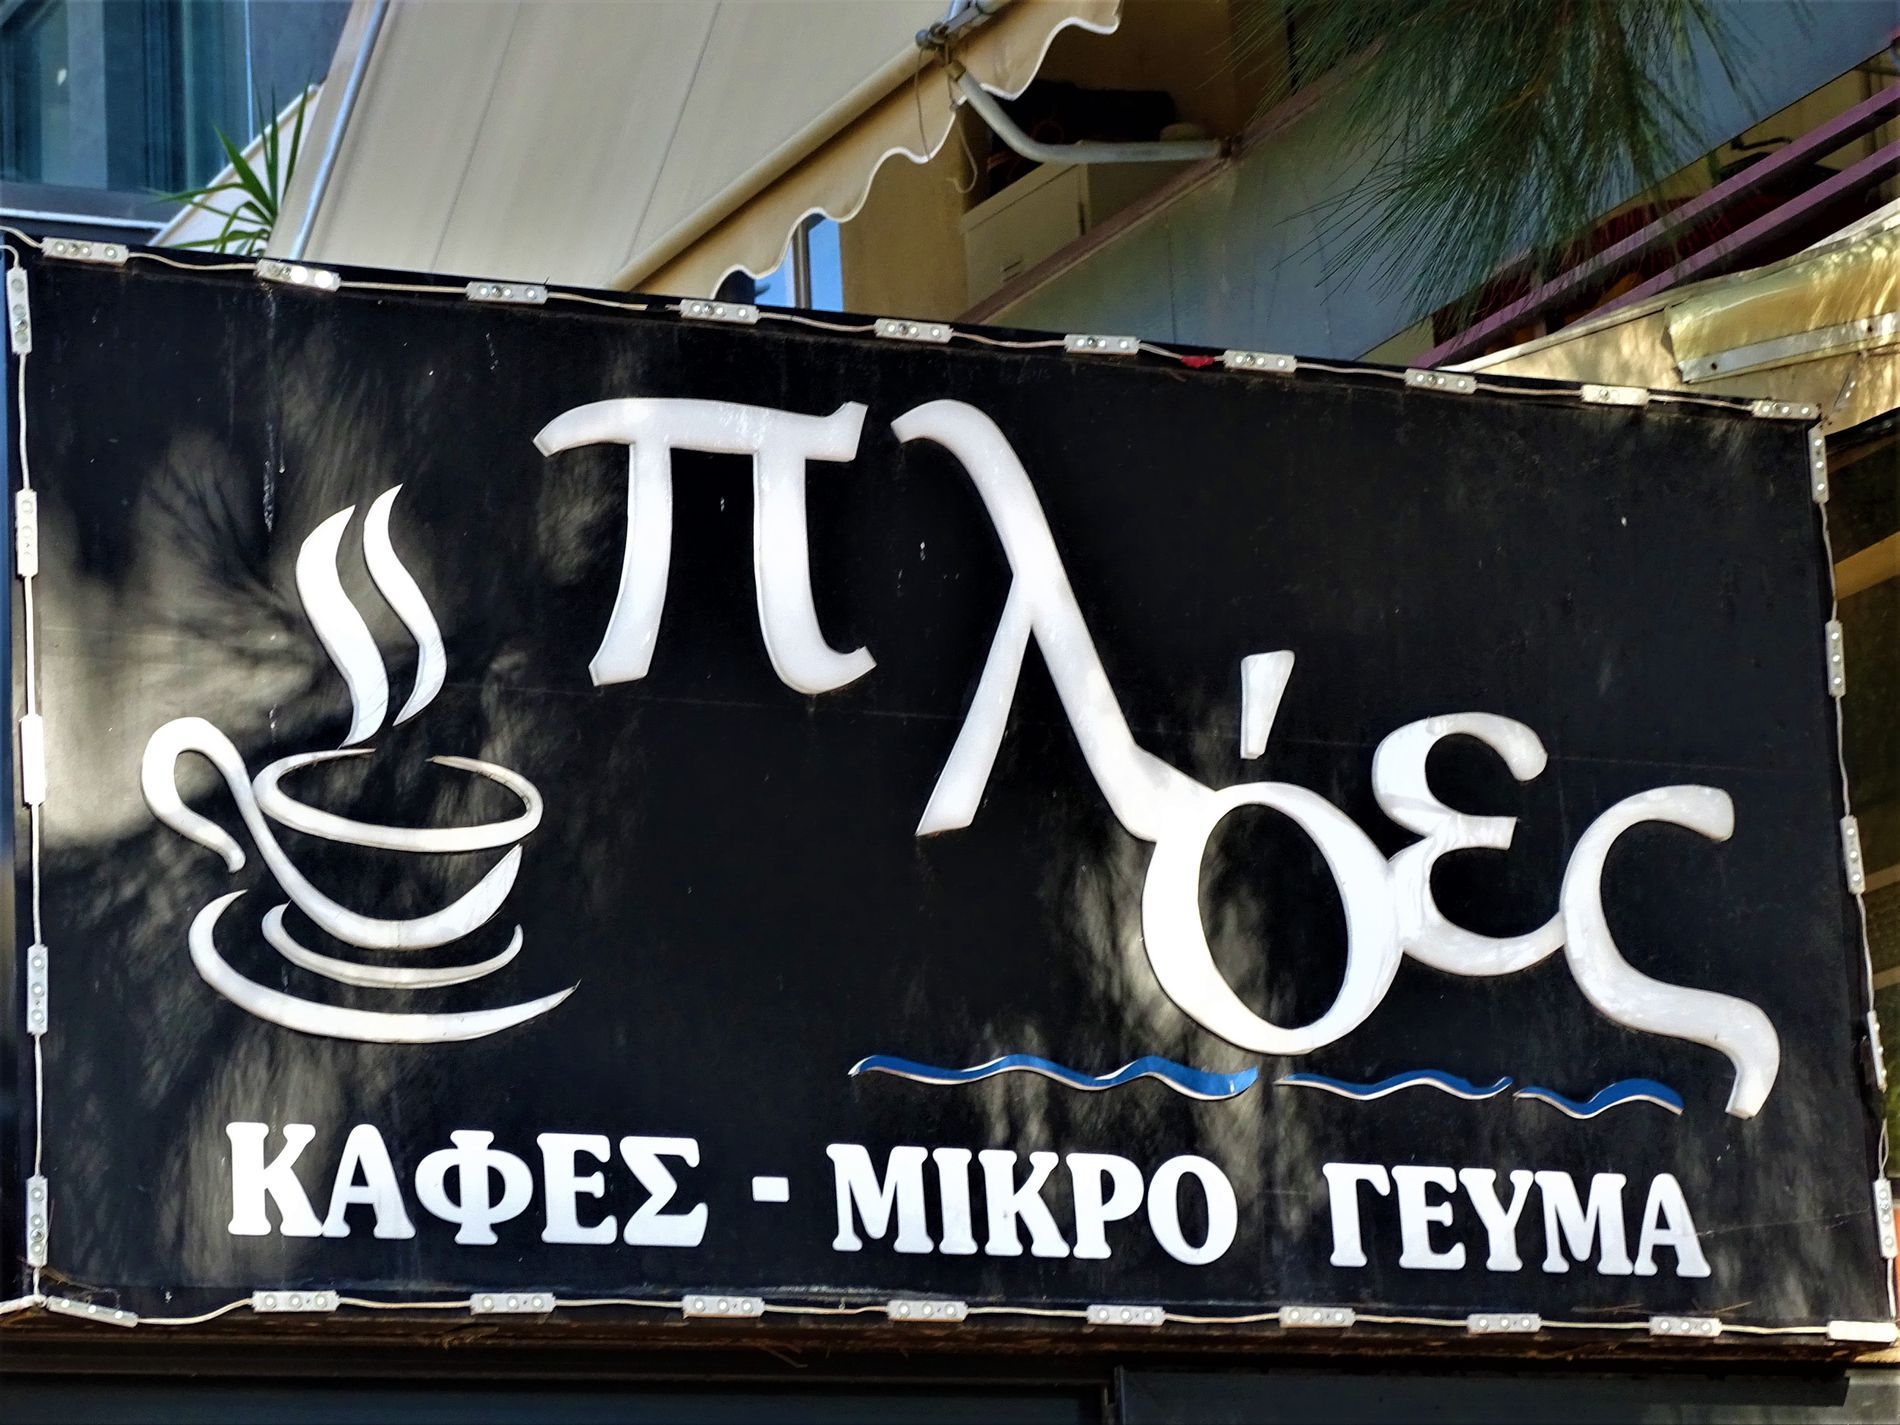
A black banner
A black banner with white Greek text and symbols outside a café.
The sign features the pi symbol, the coffee cup sign, and Greek text at the bottom.
Shot at eye level in natural, sunny lighting, this photograph captures a storefront (café) an black banner.
The color palette consists of black and white, creating high contrast.
The textual shows Greek language signage for a café. The overall mood is cultural.
Labels: Symbol, Sign, Text, Blackboard, Number, Smoke Pipe, Architecture, Building, Monastery, Alphabet, Ampersand, Banner, Outside, Texts
Camera: SONY DSC-HX400V
Aperture: F4
Exposure: 1/125 sec
ISO: 100
Focal length: 18.6 mm